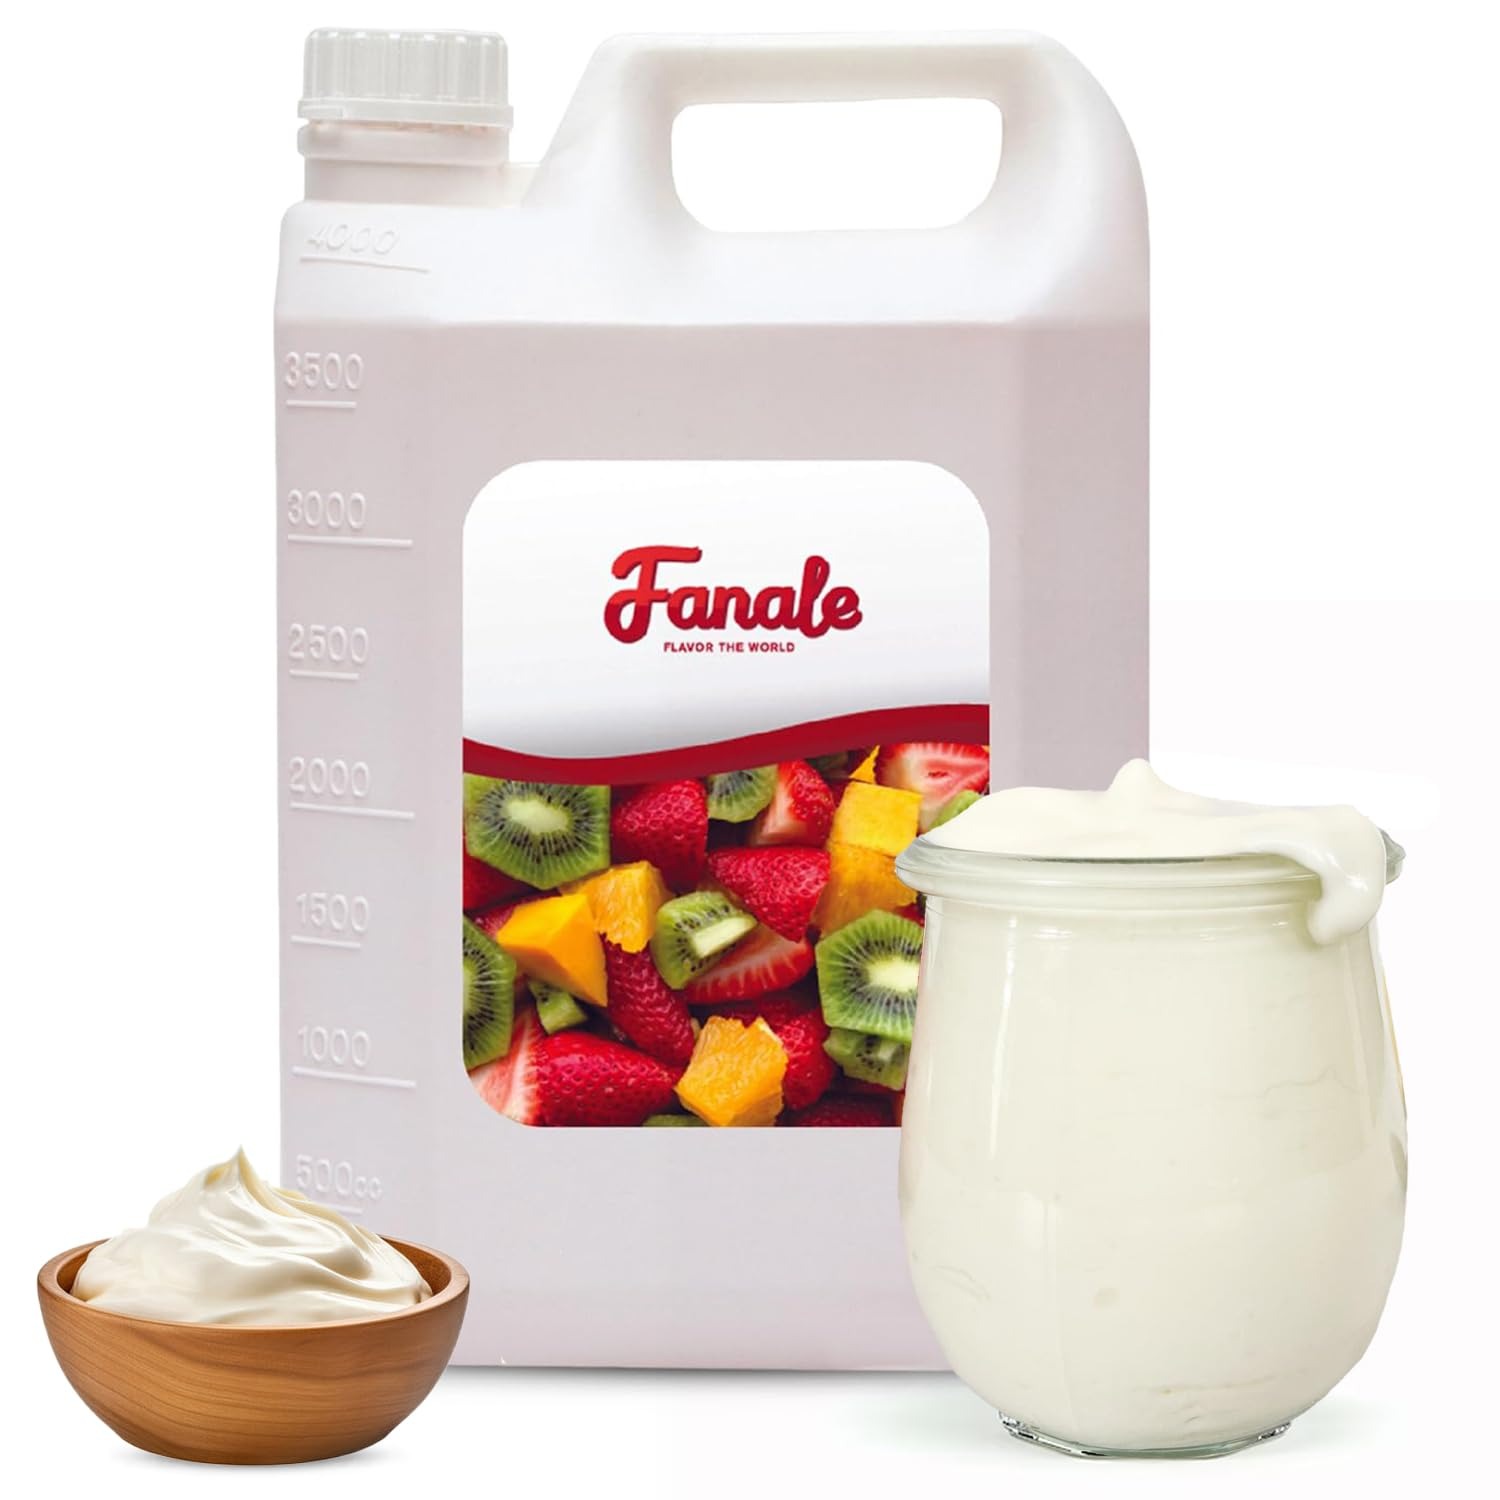
Item Name: Fanale Premium Flavoring Concentrated Syrup for Bubble Tea 11 lb | Yogurt Flavor Syrup | for Boba Tea, Smoothies, Slushes, Desserts | 11lb | Pack of 4 | SRP180-CS
Bullet Point 1: Enhanced Beverage Experience Elevate your drinks with rich taste, the perfect addition to every drink. Indulge in a delightful drinking experience by adding Concentrated Syrup to your coffee & cocktails. Enhance the depth and complexity of your favorite beverages with our fruit syrup for drinks with enticing flavors
Bullet Point 2: Versatile Culinary Use Our drink-flavoring syrups are also ideal for baking, cooking, and beverages like smoothies and desserts. Unleash your culinary creativity with Fanale Syrup. If you’re baking, cooking, or mixing up smoothies and desserts, this versatile syrup for drinks adds sweetness to elevate your dishes
Bullet Point 3: Inspire Creativity Try out new recipes using this syrup as a base for unique flavor combinations. Let your imagination run wild in the kitchen with our organic flavor syrup. Use it as a foundation for creating innovative recipes and intriguing fruit syrup combinations that will surprise and delight your taste buds
Bullet Point 4: Exceptional Taste Enjoy authentic and robust flavored syrup that enhances any dish or drink. Savor a rich and authentic taste of our Fanale syrup. Each drop of our sugar syrups is bursting with freshness, each enhancing the profile of any dish or drink, from beverages to desserts, with its exceptional depth
Bullet Point 5: Premium Quality Assurance Trust in consistent, high-quality results with this simple syrup for smoothies. Rest assured knowing that every Syrup bottle is crafted with care and precision to deliver consistent, high-quality results. Elevate your culinary creations confidently with our premium sugar syrup
Product Description: Fanale Drinks Concentrated Syrups
Value: 176.0
Unit: Ounce

Price: 160